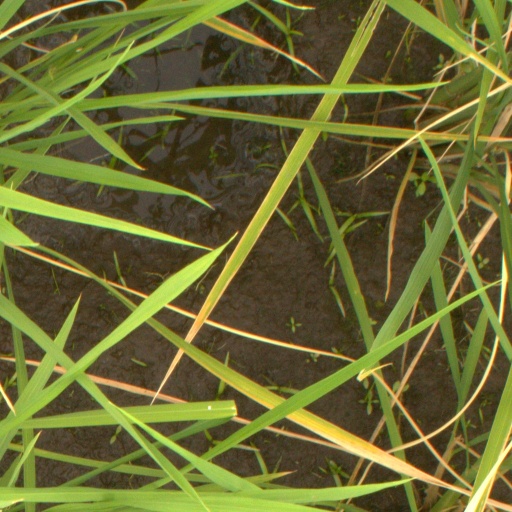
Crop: rice